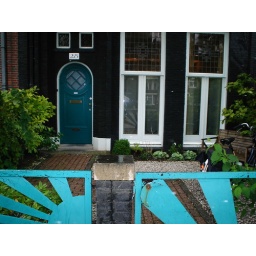
But in the same neighborhood. I liked the door and fence and their various blues.